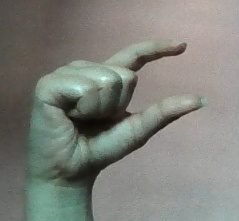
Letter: dal